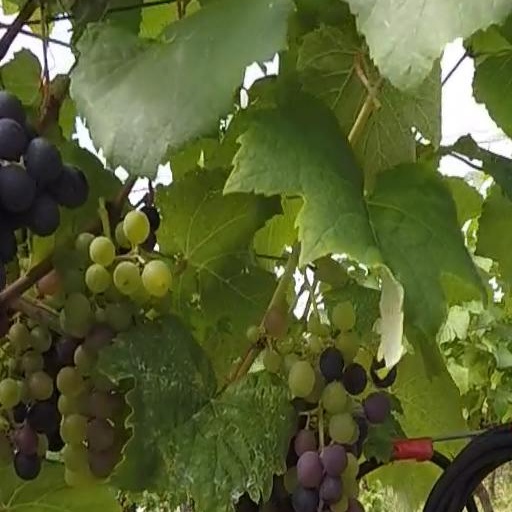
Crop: grape